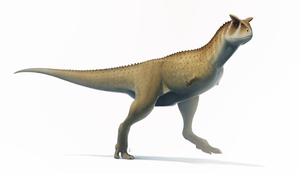
Carnotaurus est un genre éteint de dinosaures saurischiens prédateurs, de la famille des Abelisauridae. Il vivait en Patagonie il y a environ 70 millions d'années à la fin du Crétacé supérieur et a été découvert par José Bonaparte, qui a décrit de nombreux autres dinosaures sud-américains.
Les Théropodes, forment un clade de tétrapodes bipèdes comprenant la quasi-totalité des grands dinosaures carnassiers et l'unique clade actuel des oiseaux.